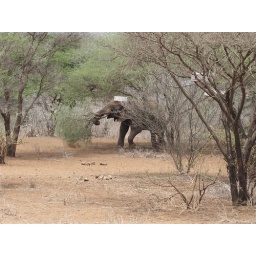
An elephant wandering through the bee boxes in a grove Cream of Tarter comes from this tree!